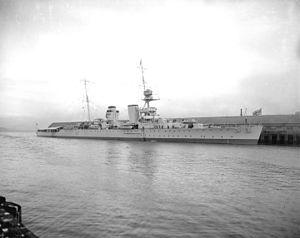
Le HMS Raleigh est un croiseur lourd de classe Hawkins construit pour la Royal Navy à la fin de la Première Guerre mondiale.